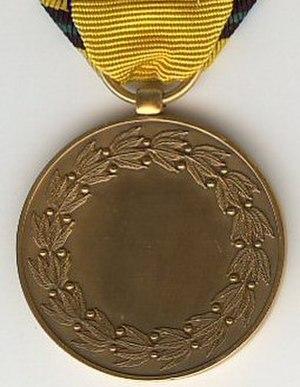
Revers de la Médaille commémorative pour opérations à l'étranger (Belgique)
La Médaille commémorative pour missions ou opérations à l'étranger, est une décoration militaire belge. Elle fut instituée le 13 avril septembre 1993 et est décernée aux soldats et aux membres civils des forces armées belges qui ont participé à une opération à l'extérieur du territoire belge.